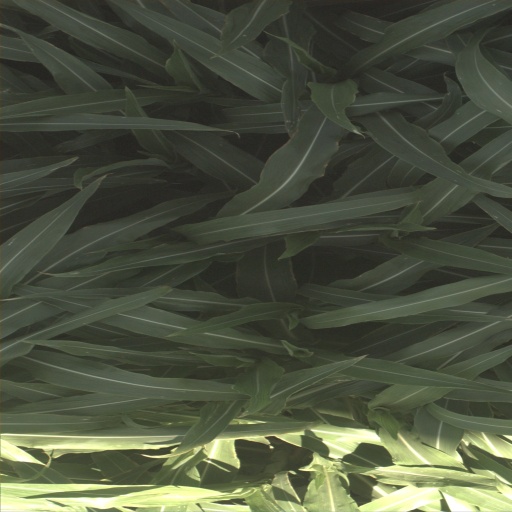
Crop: sorghum